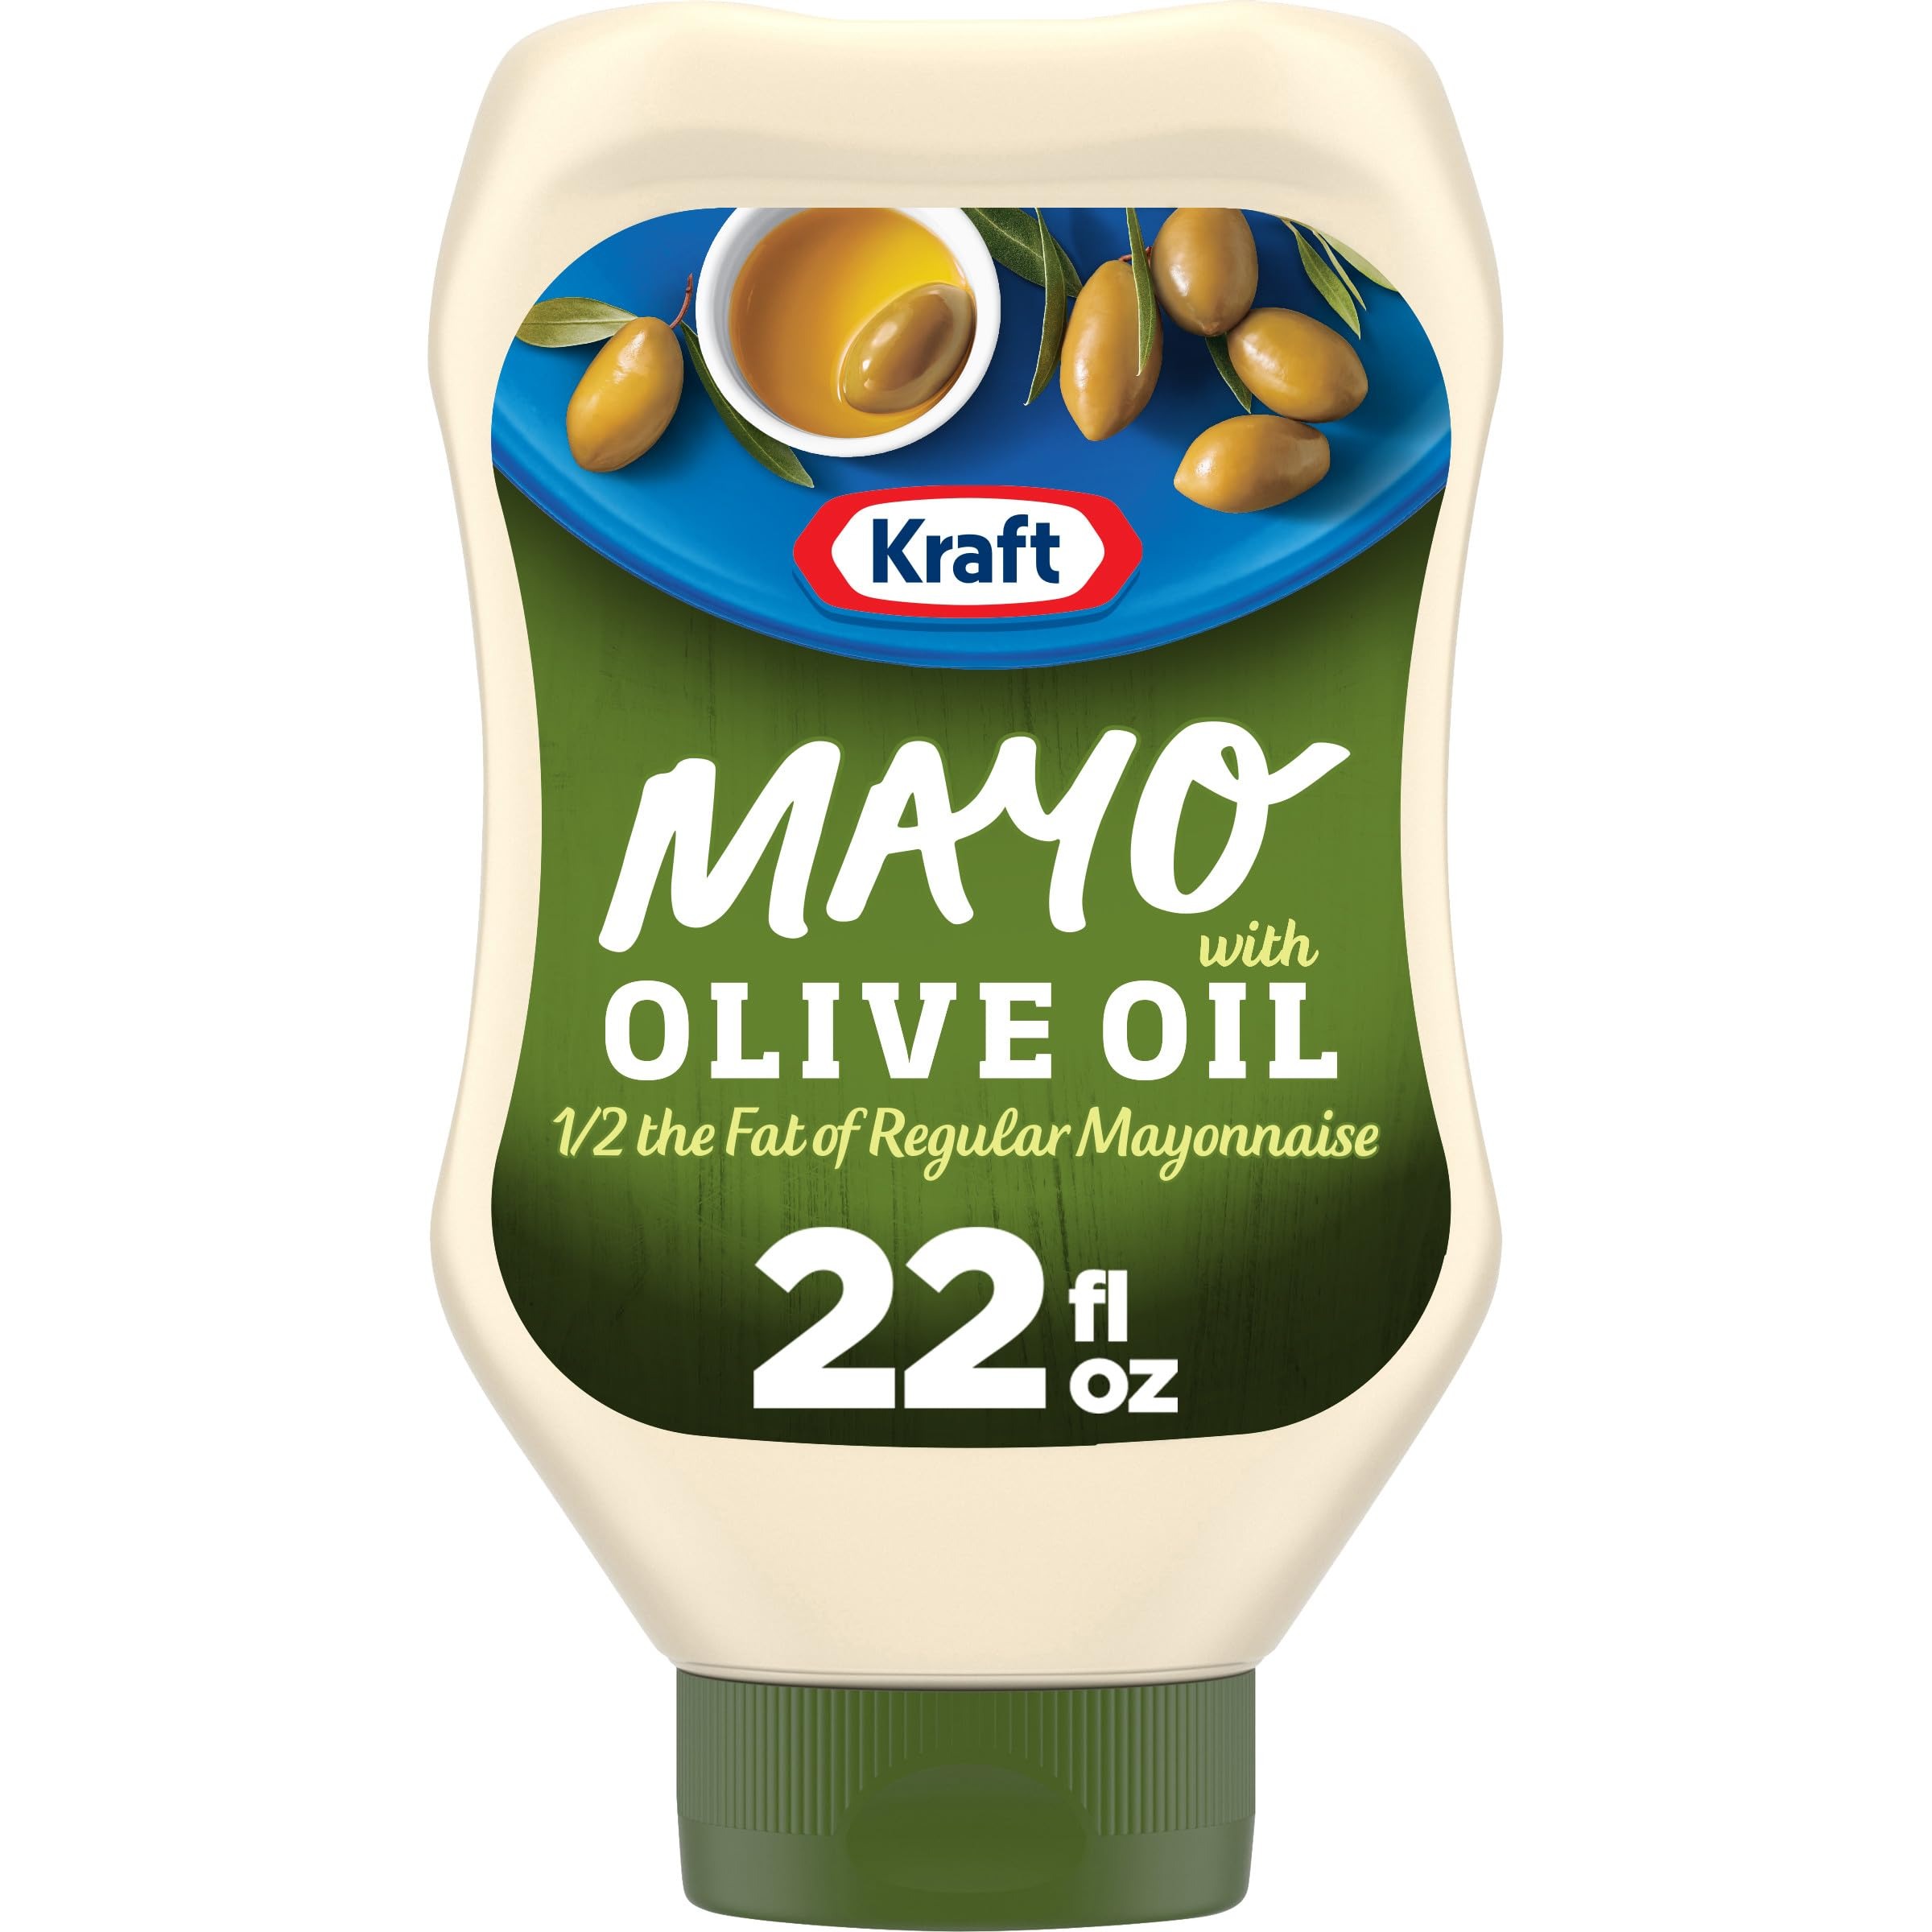
Item Name: Kraft Mayo with Olive Oil Reduced Fat Mayonnaise, 22 fl oz Bottle
Bullet Point 1: One 22 fl oz squeeze bottle of Kraft Mayo Reduced Fat Mayonnaise with Olive Oil
Bullet Point 2: Kraft Mayo Reduced Fat Mayonnaise with Olive Oil uses the best ingredients for superb flavor
Bullet Point 3: Uses the finest olive oil for big taste
Bullet Point 4: Spreadable reduced fat mayo allows for easy application
Bullet Point 5: Contains 50 calories per serving
Bullet Point 6: Half the fat of regular mayonnaise
Bullet Point 7: Adds savory flavor to many foods, including sandwiches and salads
Bullet Point 8: Refrigerate after opening
Bullet Point 9: Packaged in an easy-squeeze Mayonnaise squeeze bottle
Bullet Point 10: SNAP & EBT eligible food item
Value: 22.0
Unit: Fl Oz

Price: 4.48